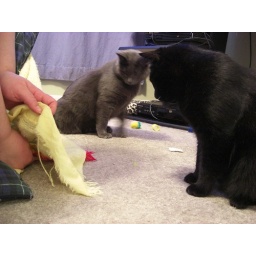
My black cat (Freya) and my grey cat ( Loki) playing with each other and some toys under their blanket.